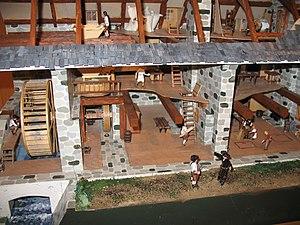
Maquette du Moulin des Jésuites, Ville de Québec (Québec) Canada. Le Moulin des Jésuites de Charlesbourg est un moulin à eau situé à Québec, à l’est de l'arrondissement historique de Charlesbourg (Trait-Carré). Il a été construit en pierre en 1740 et a cessé de fonctionner en 1940. Il abrite aujourd'hui un centre d'interprétation historique.
Un moteur hydraulique est un mécanisme utilisant l'énergie hydraulique pour mouvoir divers outils. Cette énergie est fournie par l'écoulement gravitaire de l'eau ; celle-ci fait tourner une roue, qui transmet son mouvement à divers mécanismes. Les systèmes les moins performants sont ceux qui sont mus par le courant d'une rivière, et qui sont tributaires de cette vitesse ; les systèmes les plus efficaces utilisent une chute, où l'eau est amenée par un canal ou une rigole, en provenance d'une prise sur un cours d'eau, ou une retenue. Plus rarement, on exploite la marée.